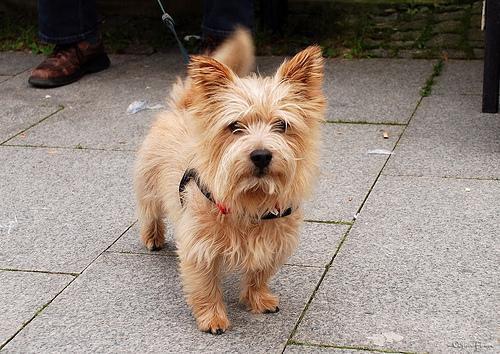
Norwich_terrier